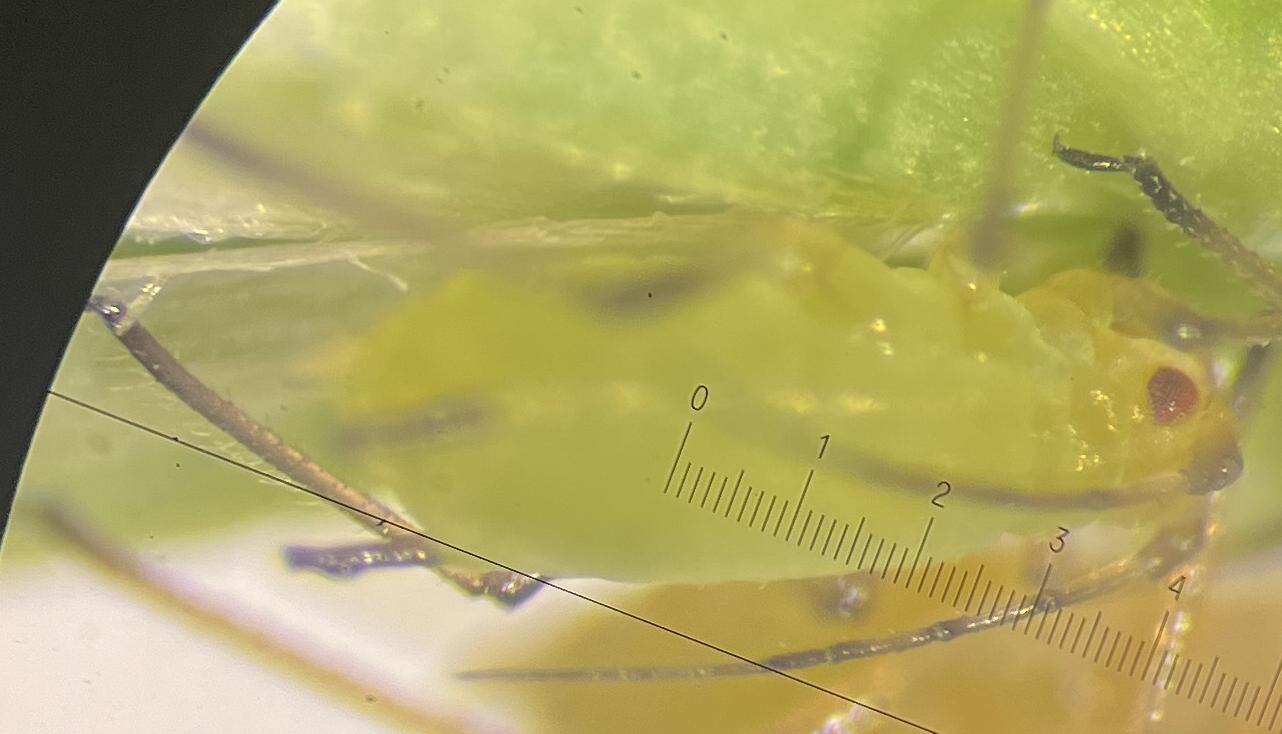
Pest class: english_grain_aphid